1938 Hanshin flood

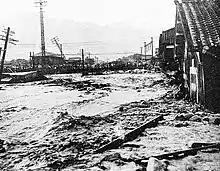
1938 Hanshin flood damage at Sannomiya

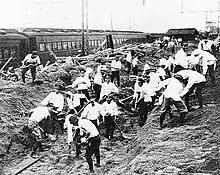
1938 Hanshin flood damage at Ashiya

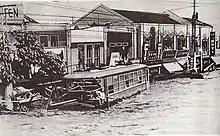
Kobe city tramway damaged by Hanshin flood

The 1938 Hanshin flood was caused by heavy rains, which resulted in landslides and floods in the Mount Rokkō area, Hyōgo Prefecture in Japan in July 1938. According to the official government report, torrential rains resulted in flash floods and debris flows that affected the Mount Rokko area, including Kobe and Nishinomiya. At least 715 people lost their lives. The floods feature in Junichirō Tanizaki's novel "The Makioka Sisters".